Toronto Wellingtons

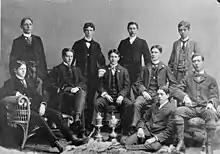
Black and white team photo with the Cosby Cup in the foreground

The Wellingtons were organized in 1895 under the jurisdiction of the Ontario Hockey Association (OHA). The club fielded a junior ice hockey team from 1895–1898. The club fielded a team in the intermediate level from 1896–1934. It fielded teams at the senior ice hockey level of the OHA from 1899 to 1903. The senior teams were the J. Ross Robertson Cup champions from 1900 to 1903. Journalist W. A. Hewitt served as the team's representative at meetings of the OHA.